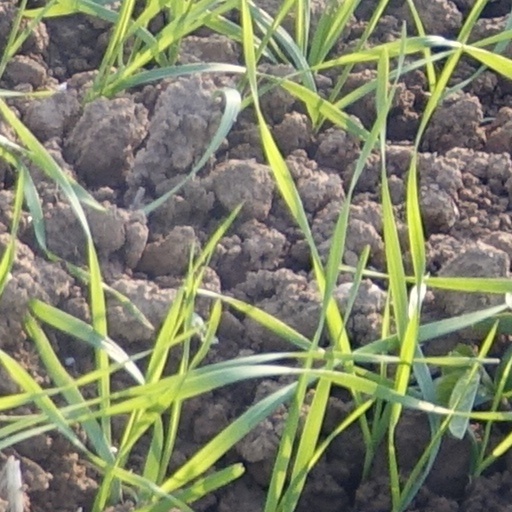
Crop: wheat